Monterey Park, California

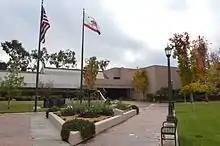
The Monterey Park Civic Center

Real estate became a thriving industry during the late 1920s with investors attracted to the many subdivisions under development and increasing commercial opportunities. The Midwick View Estates by Peter N. Snyder, a proposed garden community that was designed to rival Bel Air and Beverly Hills. Known as the "Father of the East Side", Mr. Snyder was a key player in the vast undertaking in the 1920s of developing the East Side as part of the industrial base of Los Angeles. His efforts to build Atlantic Boulevard, his work with the East Side organization to bring industry to the East Side, and his residential and commercial development projects along Atlantic Boulevard (Gardens Square, Golden Gate Square, and the Midwick View Estates) were a major influence to the surrounding communities. The focal point of the Midwick View Estates was "Jardin del Encanto", otherwise known as "El Encanto," a Spanish style building that was to serve as the administration building and community center for Midwick View Estates. The development also included an observation terrace above Jardin del Encanto and the fountain with cascading water going down the hillside in stepped pools to De La Fuente. Now known as Heritage Falls Park or "the Cascades." The Great Depression brought an abrupt end to the real estate boom, as well as the Midwick proposal. From the late 1920s, the city had little development for nearly two decades.